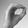
ASL letter: O